German school of fencing

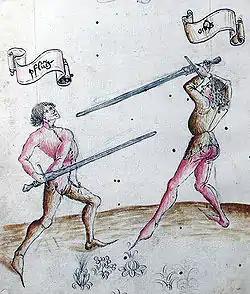
"pflug" and "ochs", as shown on fol. 1r of Cod. 44 A 8 (1452)

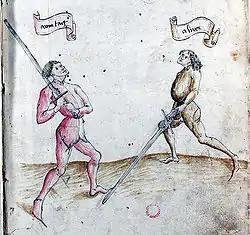
fol. 2r, showing "vom tag" and "alber"

The principal discipline is unarmoured fencing with the longsword ("Blossfechten").